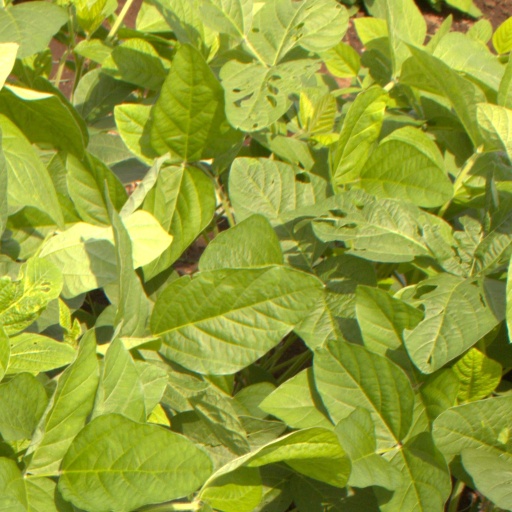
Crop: soybean